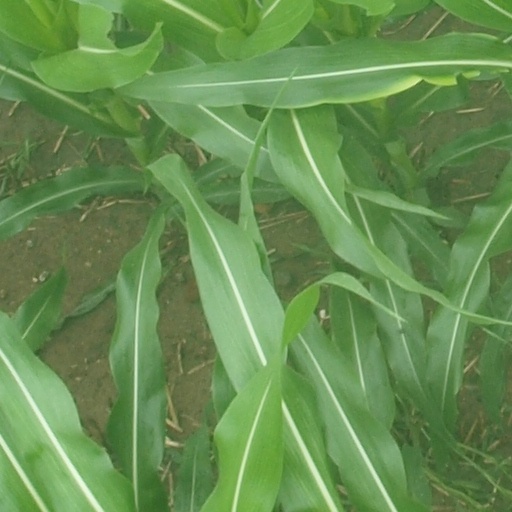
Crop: maize; corn